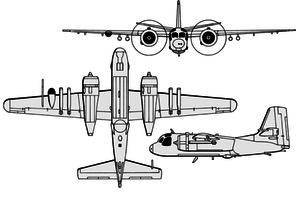
Le Grumman S-2 Tracker fut le premier avion embarqué spécifiquement construit pour assurer de façon autonome la lutte anti-sous-marine à entrer en service dans l'United States Navy. Il remplace l'AF-2 Guardian qui nécessitait une patrouille de 2 avions, l'un embarquant l'équipement de détection et l'autre emportant les armes.